Indian National Army trials

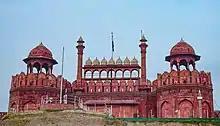
Red Fort

However, the number of INA troops captured by Commonwealth forces by the end of the Burma Campaign made it necessary to take a selective policy to charge those accused of the worst allegations. The first of these was the joint trial of Shah Nawaz Khan, Prem Sahgal and Gurbaksh Singh Dhillon, followed by the trials of Abdul Rashid, Shinghara Singh, Fateh Khan, Captain Malik Munawar Khan Awan, Captain Allah Yar Khan, and several other commissioned officers of the INA. The decision was made to hold a public trial, as opposed to the earlier trials, and given the political importance and significance of the trials, the decision was made to hold these at the Red Fort. Also, due to the complexity of the case, the provision was made under the Indian Army Act rule 82(a) for counsels to appear for defence and prosecution. The then Advocate General of India, Sir Naushirwan P Engineer was appointed the counsel for Prosecution.